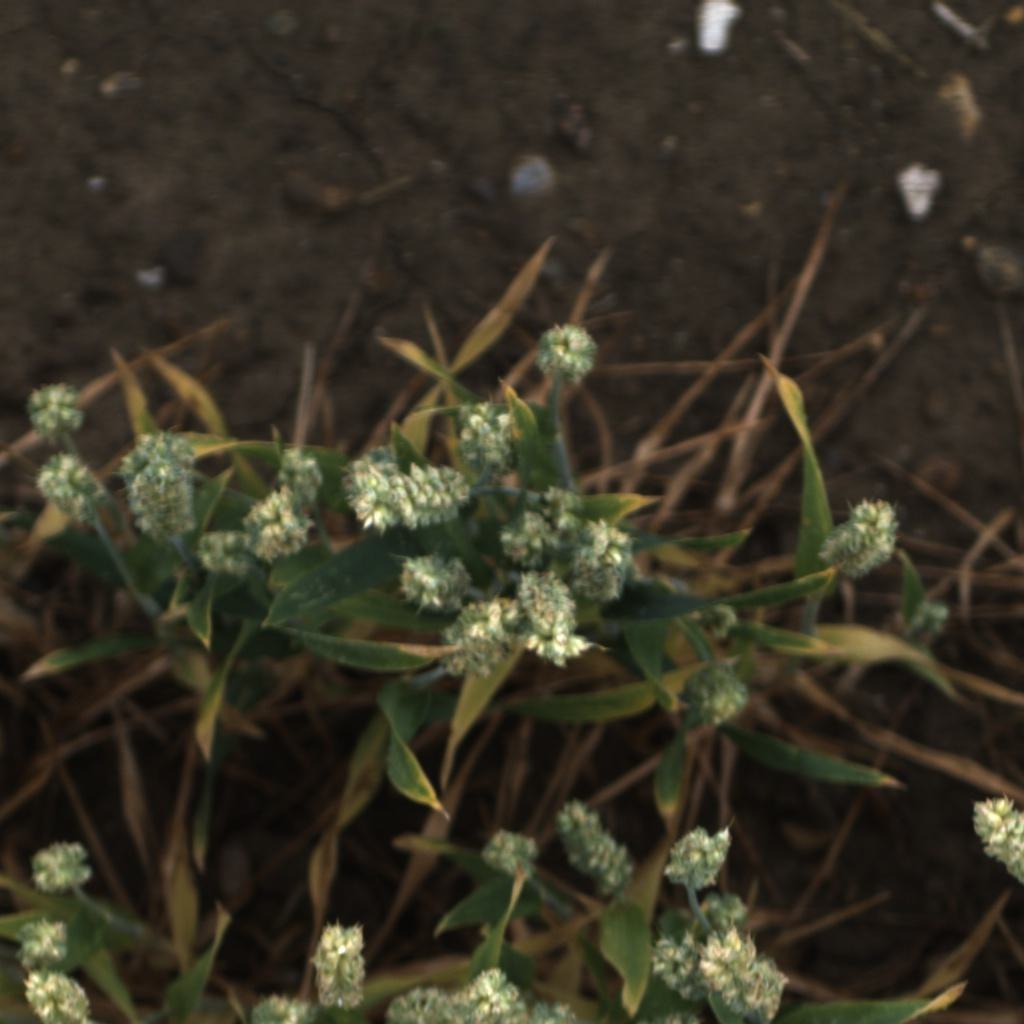
Country: UK
Location: Rothamsted
Wheat development stage: Filling - Ripening